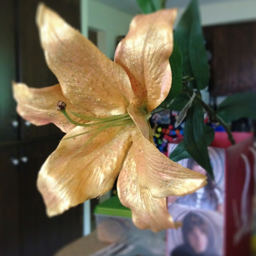
how could i forget about the magic golden flower for tangled birthday party .